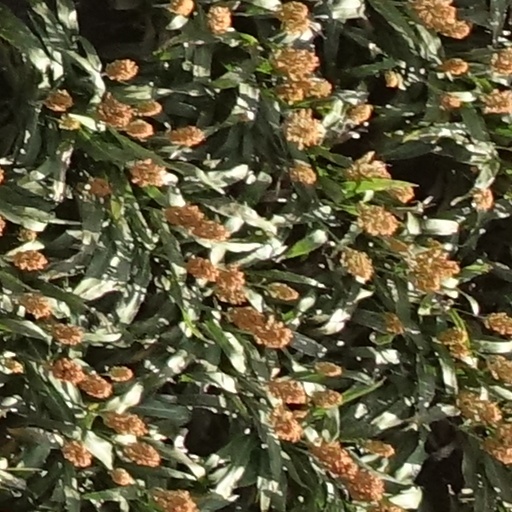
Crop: sorghum